River plume

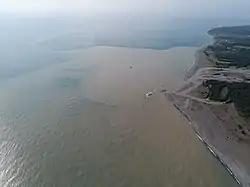
Kodori river plume

A river plume is a freshened water mass that is formed in the sea as a result of mixing of river discharge and saline seawater. River plumes are formed in coastal sea areas at many regions in the World. River plumes generally occupy wide-but-shallow sea surface layers bounded by sharp density gradients. The area of a river plume is 3-5 orders of magnitude greater than its depth; therefore, even small rivers with discharge rates ~1–10 m/s form river plumes with horizontal spatial extents ~10–100 m. Areas of river plumes formed by the largest rivers are ~100–1000 km. Despite the relatively small volume of total freshwater runoff to the World Ocean, river plumes occupy up to 21% of shelf areas of the ocean, i.e., several million square kilometers.